Crawley Town Hall

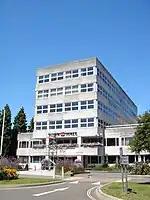
The old town hall

Following significant population growth associated with the development of the new town, Crawley became an urban district in 1956. The new council leaders decided to commission a town hall and acquired a site on the north side of The Boulevard from Crawley Development Corporation in May 1958. The building was designed by Max Clendinning of Brown Henson & Partners in the Brutalist style, built in concrete and glass and was officially opened by the Secretary of State for Education and Science, Michael Stewart on 14 November 1964.